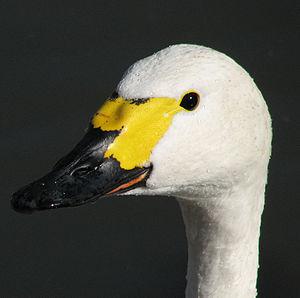
Le Cygne de Bewick est une sous-espèce eurasienne du cygne siffleur. Elle se distingue de Cygnus columbianus columbianus par le jaune beaucoup plus étendu sur le bec.
Cygnus est un genre d'oiseaux de la famille des Anatidae. C'est le genre des cygnes.
La réserve naturelle Taïmyrski, ou réserve de biosphère de Taïmyr est l'une des plus vastes réserves de Russie. Elle est située au nord du kraï de Krasnoïarsk, sur la péninsule de Taïmyr dans la partie asiatique de la Russie. Elle a été créée le 23 février 1979.